Lucius Beebe Memorial Library

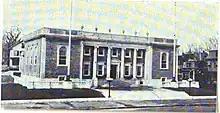
Lucius Beebe Memorial Library when it was completed.

Originally, the town of Wakefield, Massachusetts, was named South Reading and its first library was called the Social Library and was organized in the early part of the nineteenth century as a subscription library. The library's collection consisted mostly of theological works. This library was not very successful and many subscribers soon withdrew their support. In 1831, the South Reading Franklin Library opened and this subscription library consisted mostly of books on art, science, history, and medicine. In 1834, these two libraries merged and retained the name of Franklin Library.